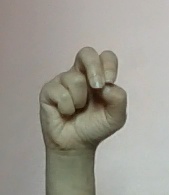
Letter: gaaf